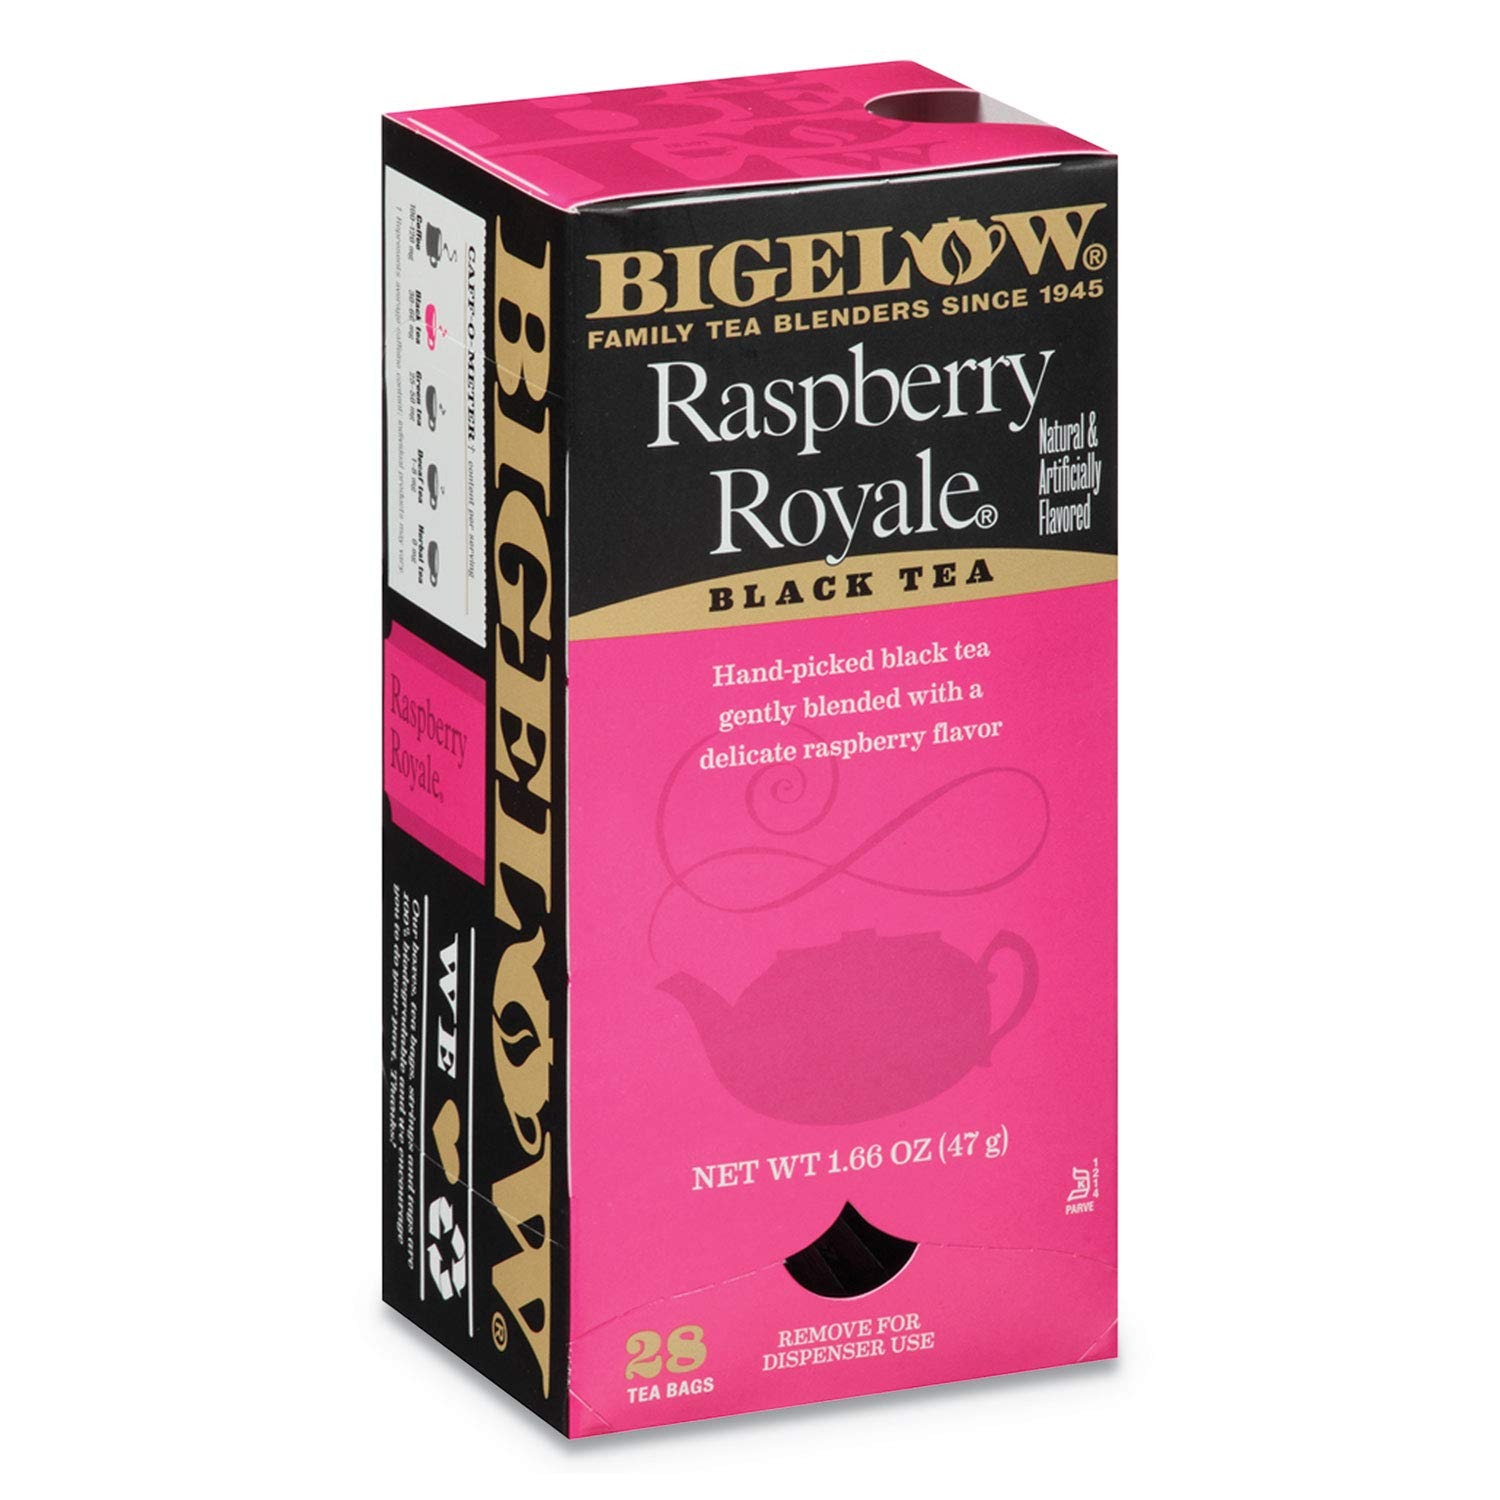
Item Name: Bigelow 003401 Raspberry Black Tea, Raspberry, 0.34 lbs, 28/Box
Bullet Point 1: Sold as 28/Box.
Bullet Point 2: Black raspberry flavored tea bags.
Bullet Point 3: Regular caffeinated tea.
Bullet Point 4: Simply crafted with the finest ingredients of natural flavors.
Bullet Point 5: The product is kosher. 28 tea bags per box give you a plentiful supply of teas. Gluten-free. Non-GMO verified.
Product Description: Delicately flavored teas for all occasions. Made using some of the finest, mountain grown black teas. Rich in antioxidants. This combination of hand-picked tea leaves from higher up in the mountains with an exceptional raspberry is a perfect ending to a perfect day.
Value: 28.0
Unit: Count

Price: 8.205